Phil Neville

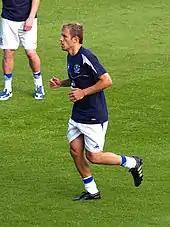
Neville warming up for Everton

On 4 August 2005, Neville joined Everton on a five-year contract for a fee in excess of £3 million. He made his debut in a UEFA Champions League qualifier against Villarreal, coming face-to-face with his former Manchester United colleague Diego Forlán. The following weekend, Neville made his Premier League debut for the Toffees, against Manchester United; The match marked the first time Phil and brother Gary had played for opposing teams.